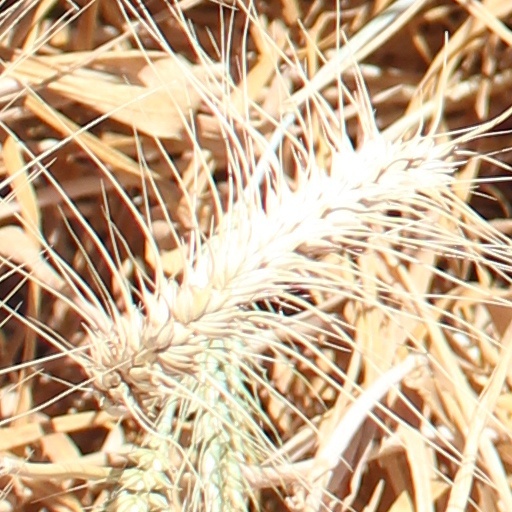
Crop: wheat